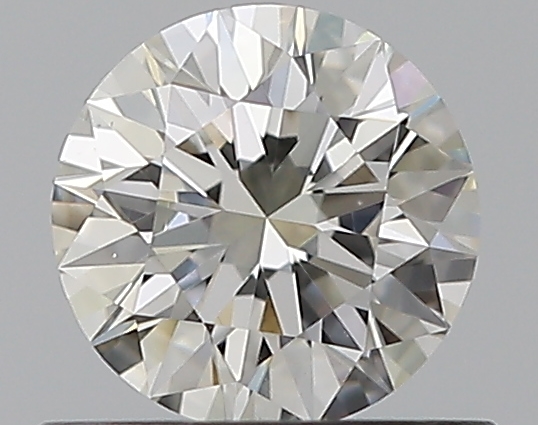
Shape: round
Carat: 0.51
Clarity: VS2
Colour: H
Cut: EX
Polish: EX
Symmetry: EX
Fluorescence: ST
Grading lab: GIA
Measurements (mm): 5.11 x 5.14 x 3.19